Robin McKown

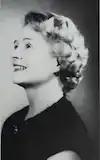

Robin McKown (January 27, 1907 — August 1975) was an American writer of young adult literature, chiefly biography and fiction. During and after World War II, she was chair of an organization that helped the widows and orphans of men who had died fighting for the French Resistance. She received the Josette Frank Award for "Janine" in 1960. The following year she received the Child Study Association Award for the same book.